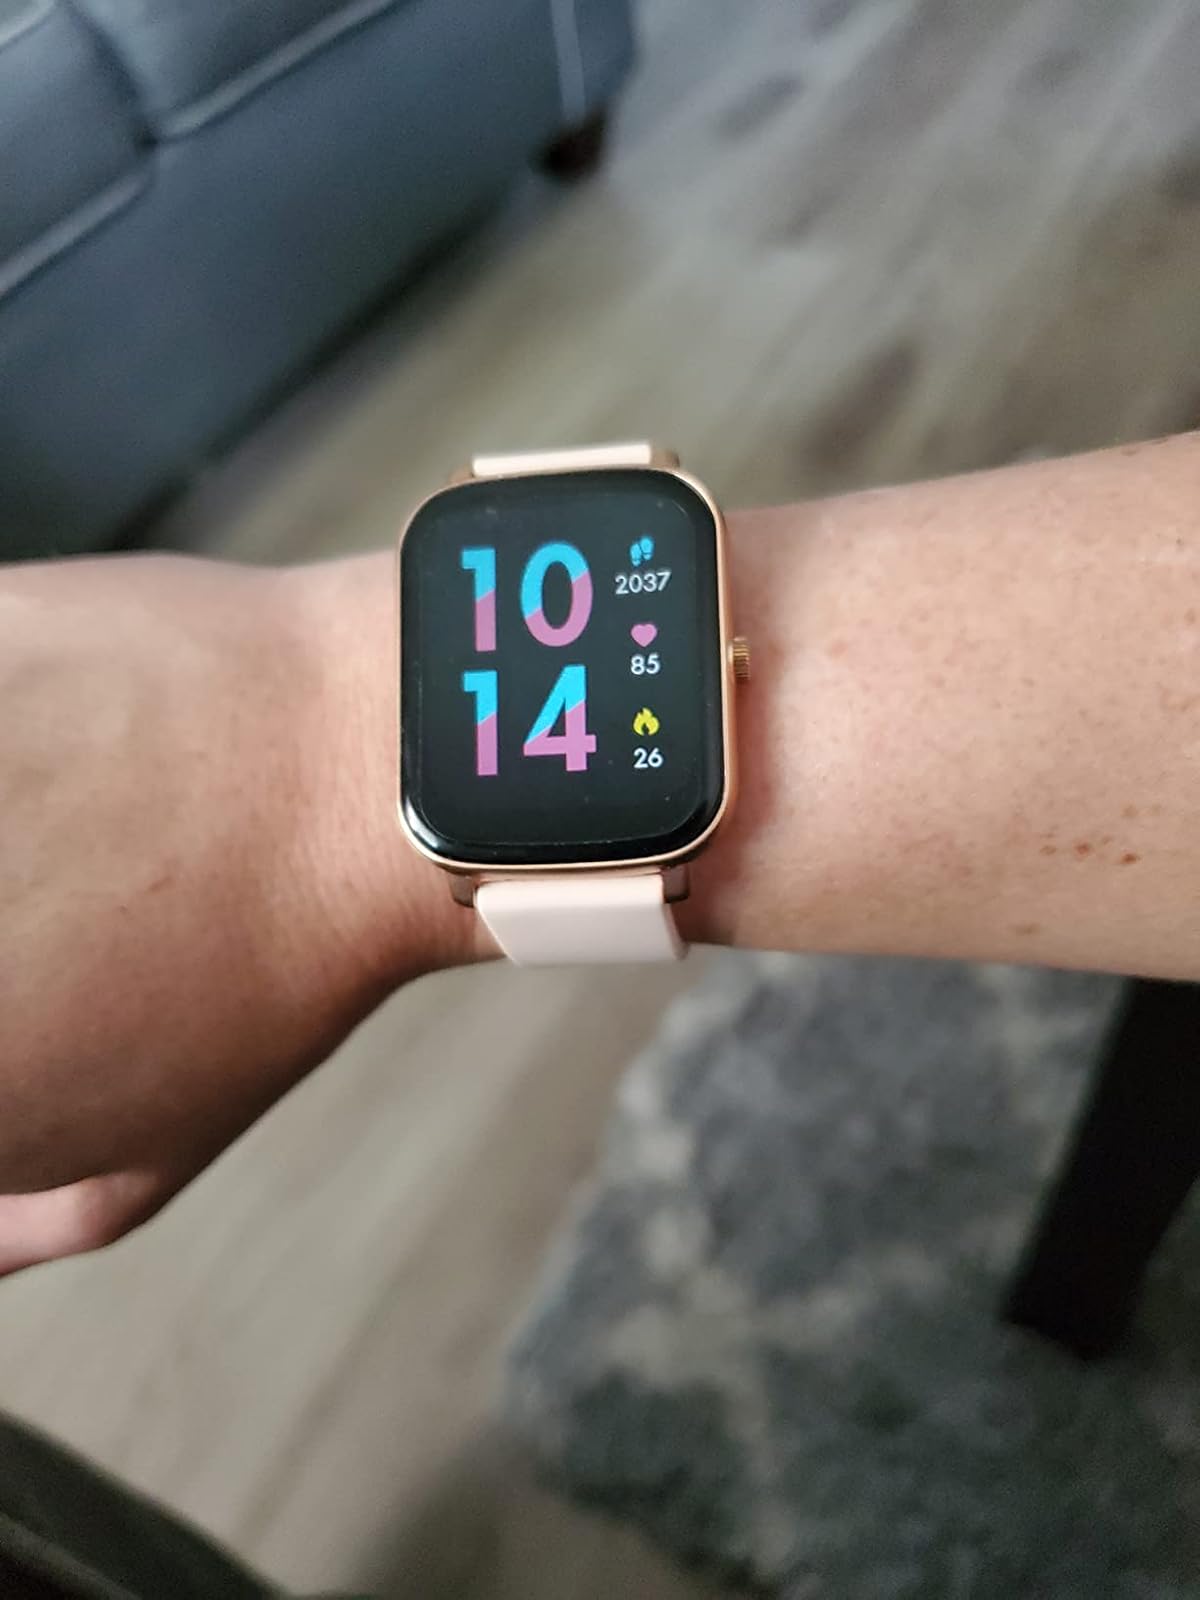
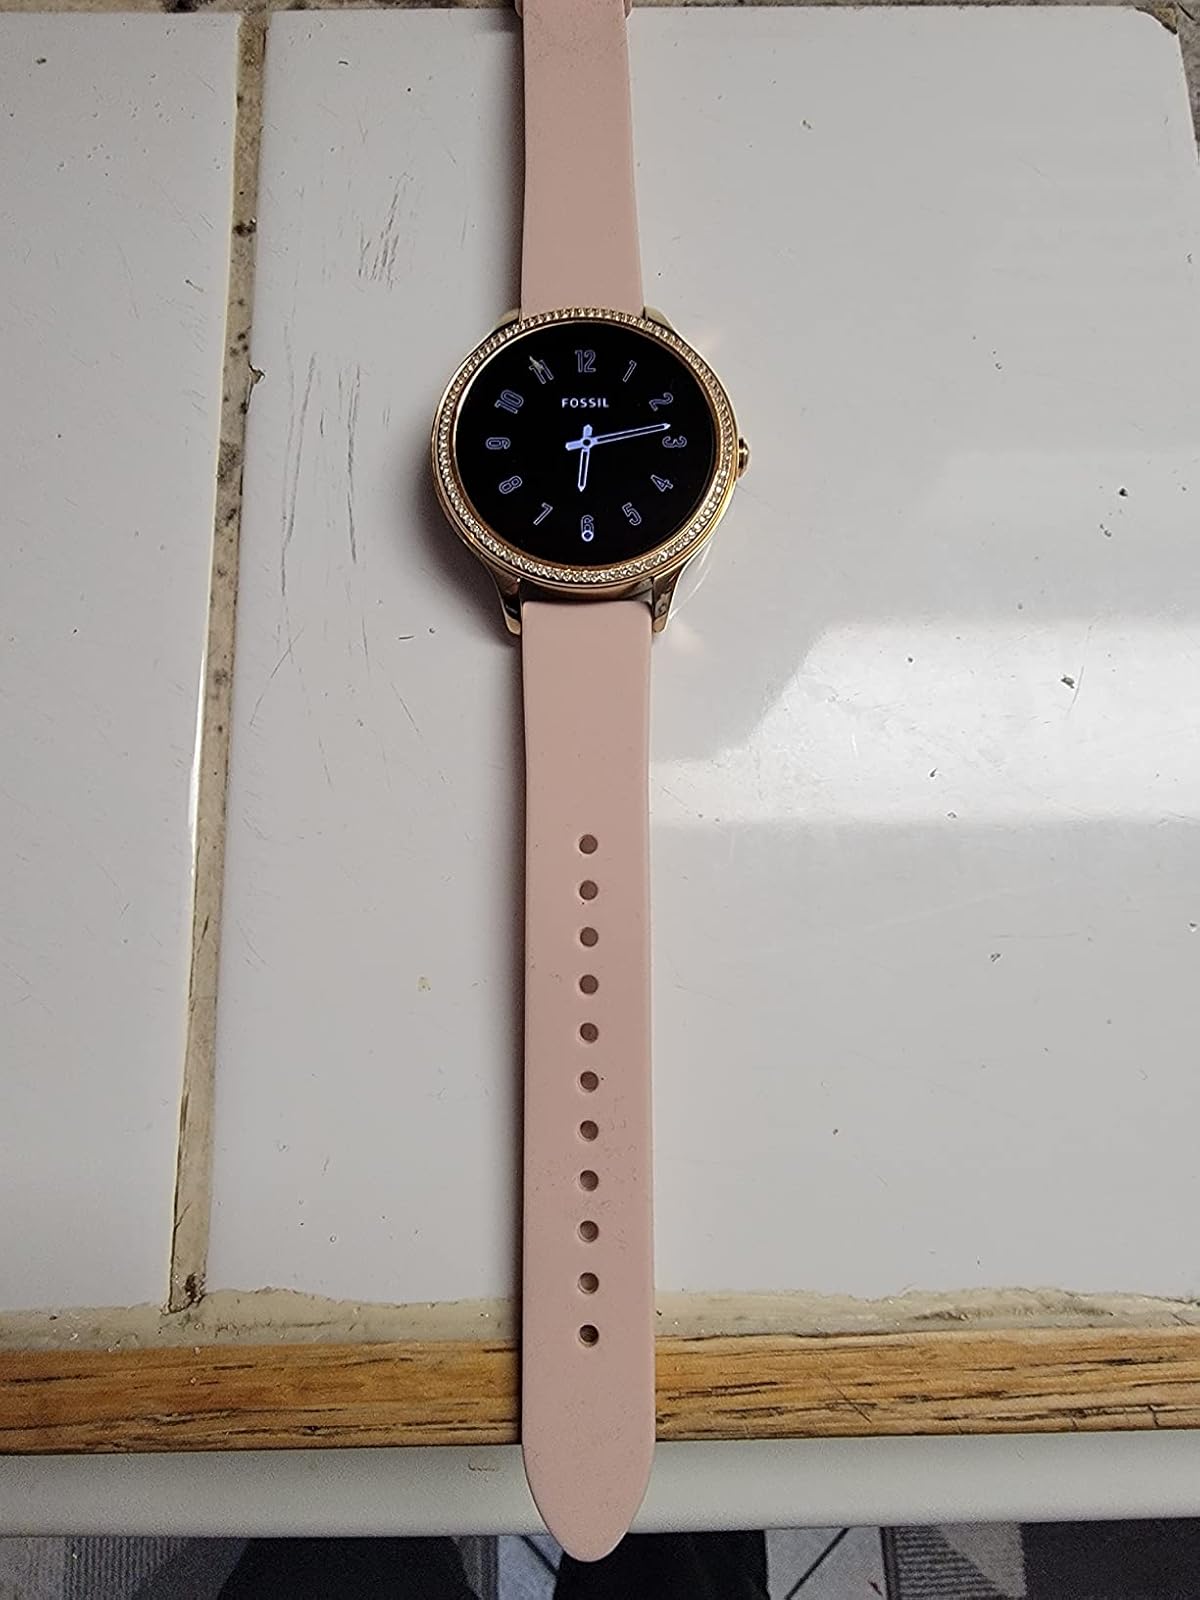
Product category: smartwatch
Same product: no